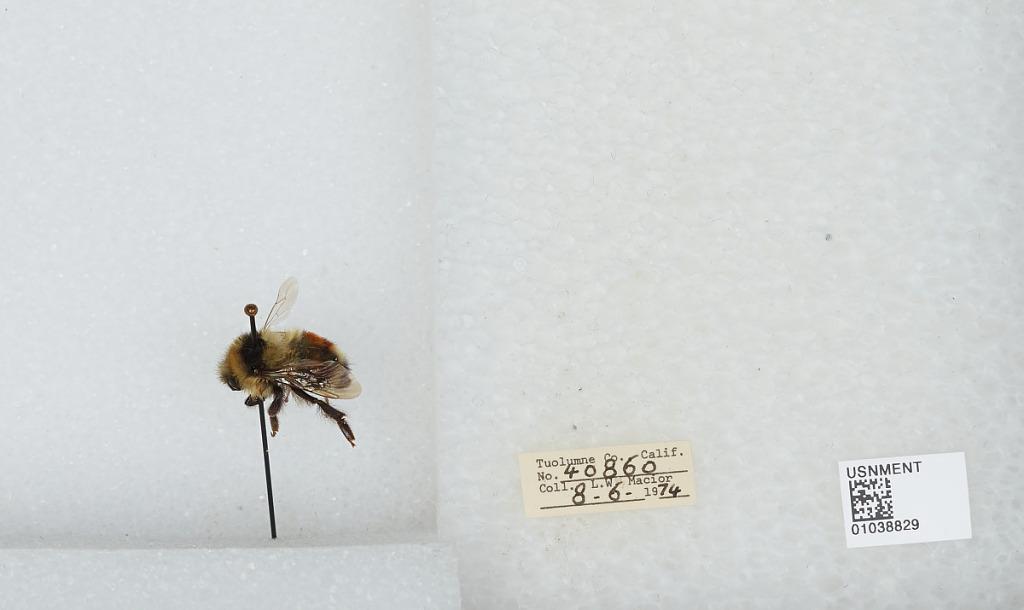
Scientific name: Bombus (Cullumanobombus) rufocinctus Cresson
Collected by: L. Macior
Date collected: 1974-8-6
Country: United States
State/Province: California
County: Tuolumne
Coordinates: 38.02, -119.93